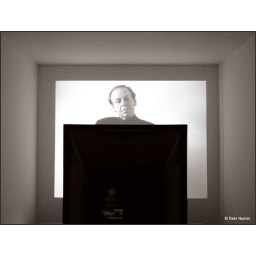
Video of a man watching a television (the black box) located in a small room at the Detroit Institute of Arts.